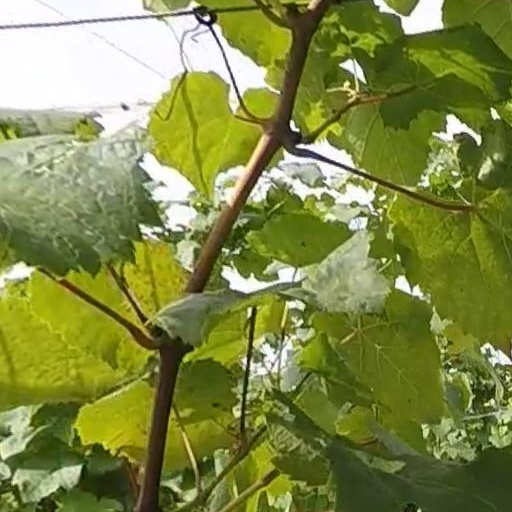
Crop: grape